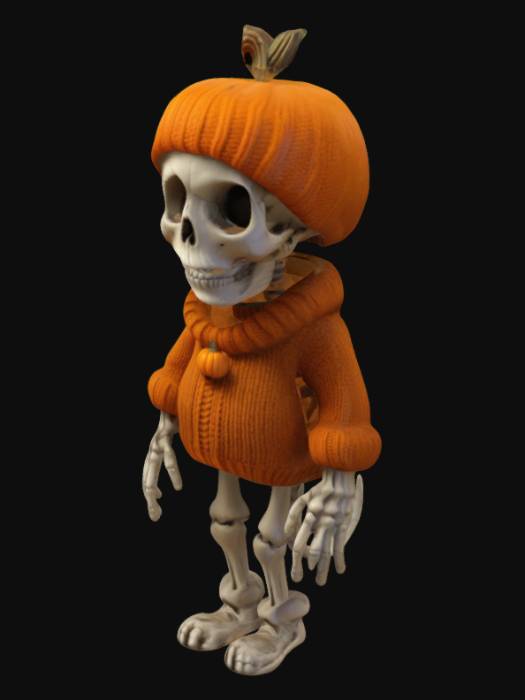
미적 점수 (1~10점): 8